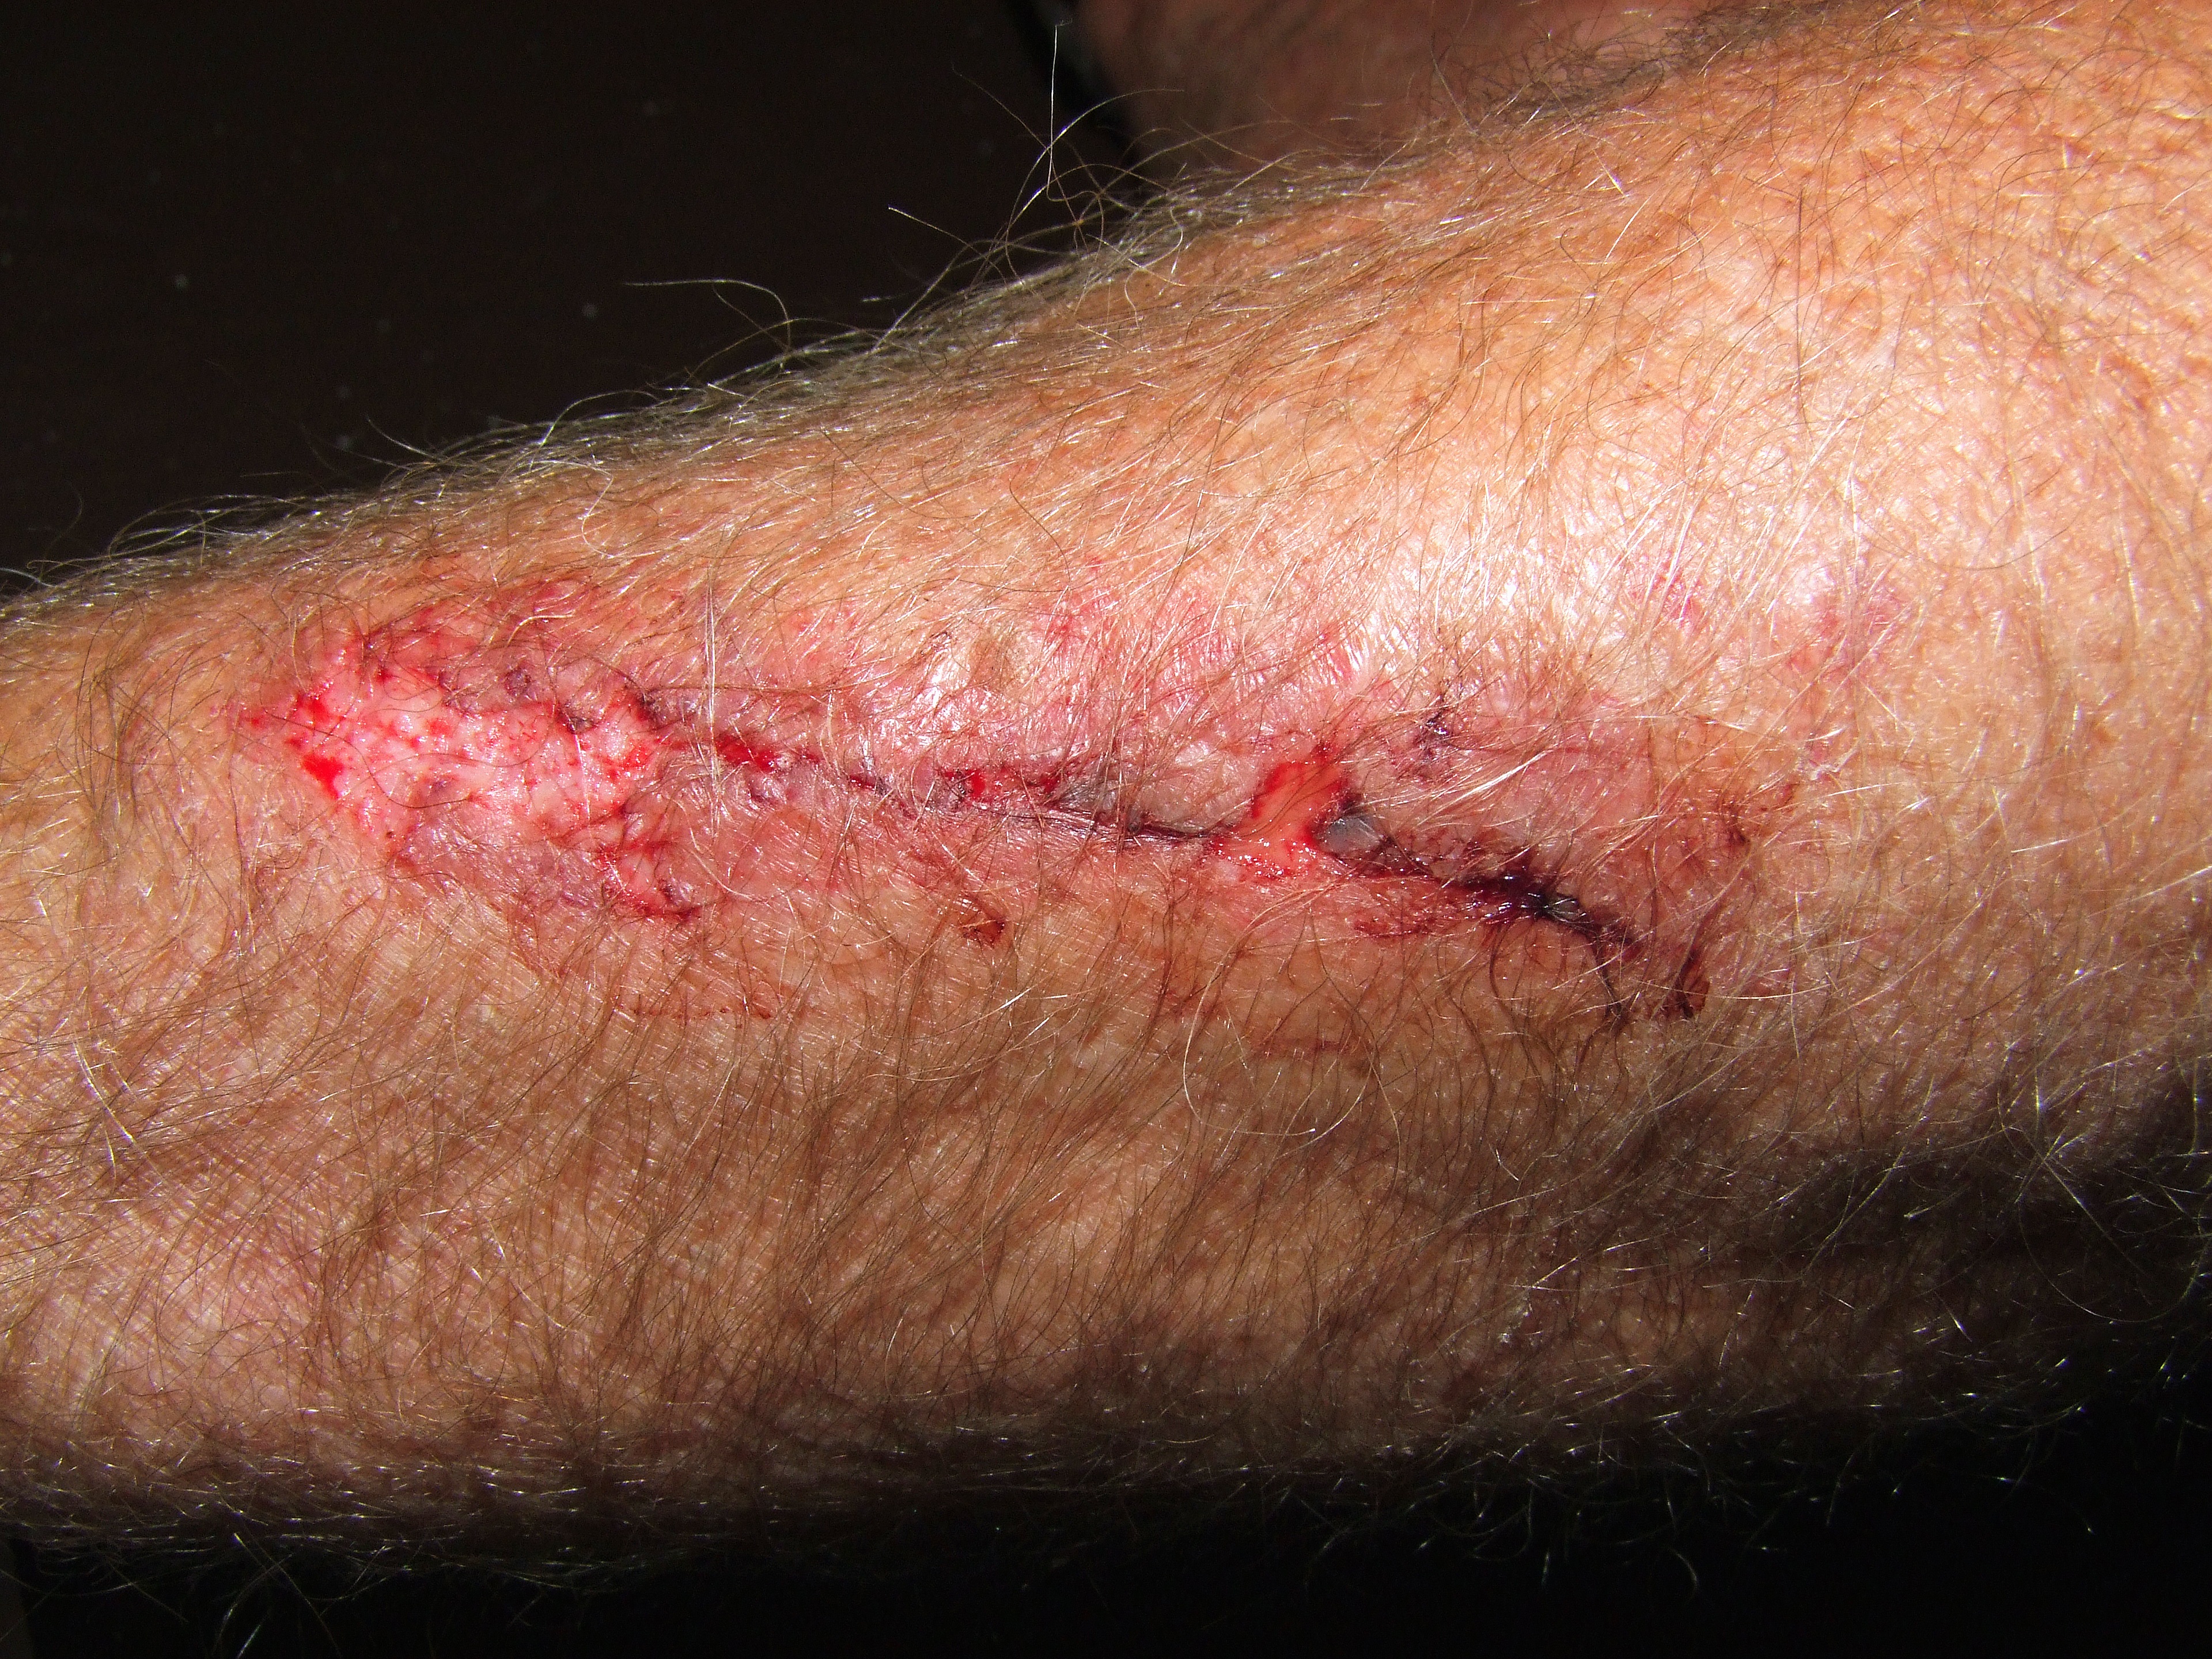
hand, person, male, leg, human, arm, lip, mouth, chest, close up, human body, face, nose, head, skin, pain, organ, tooth, trauma, injury, patient, scar, wound, hurt, flesh, injured, jaw, sense